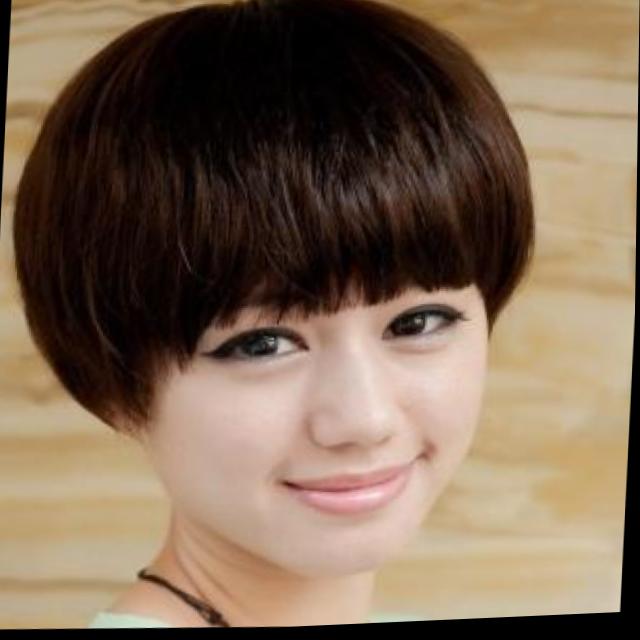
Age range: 21-44